1970s

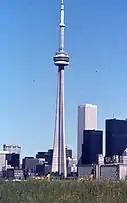
The CN Tower was completed in 1976, becoming the world's tallest free-standing structure.

Oscar winners of the decade were "Patton" (1970), "The French Connection" (1971), "The Godfather" (1972), "The Sting" (1973), "The Godfather Part II" (1974), "One Flew Over the Cuckoo's Nest" (1975), "Rocky" (1976), "Annie Hall" (1977), "The Deer Hunter" (1978), and "Kramer vs. Kramer" (1979).